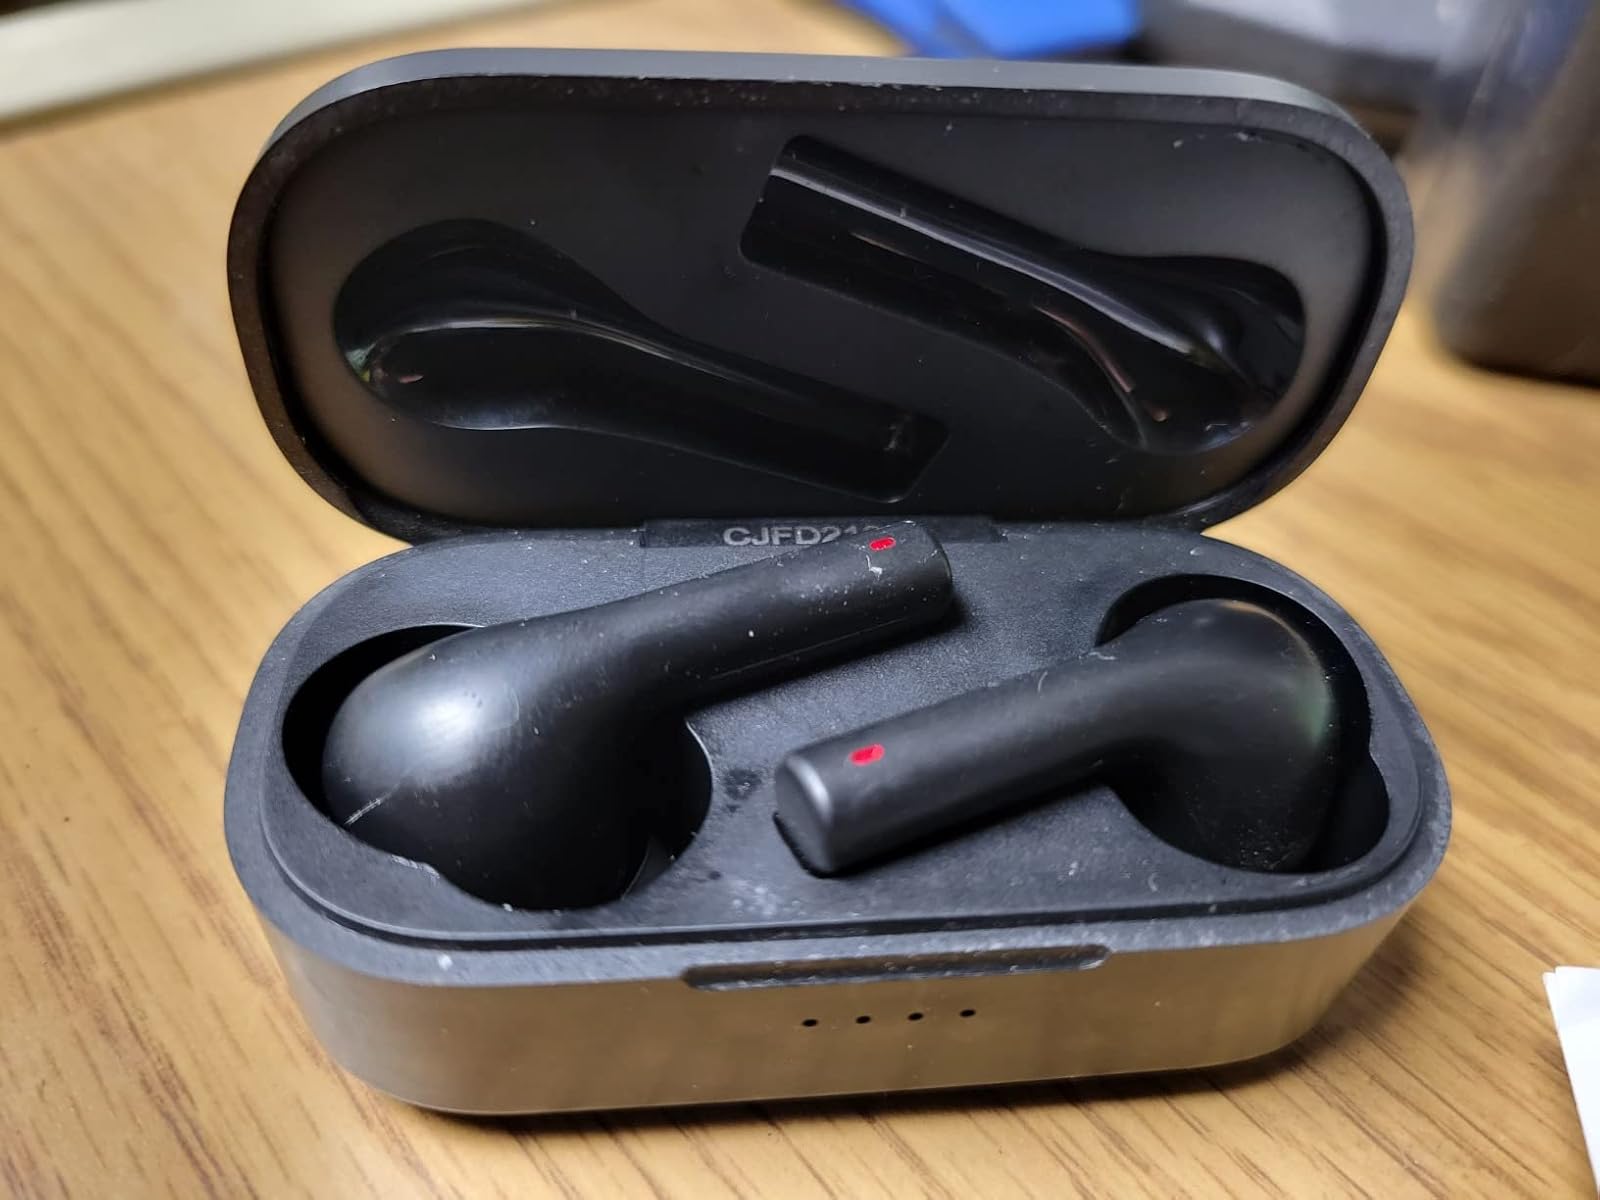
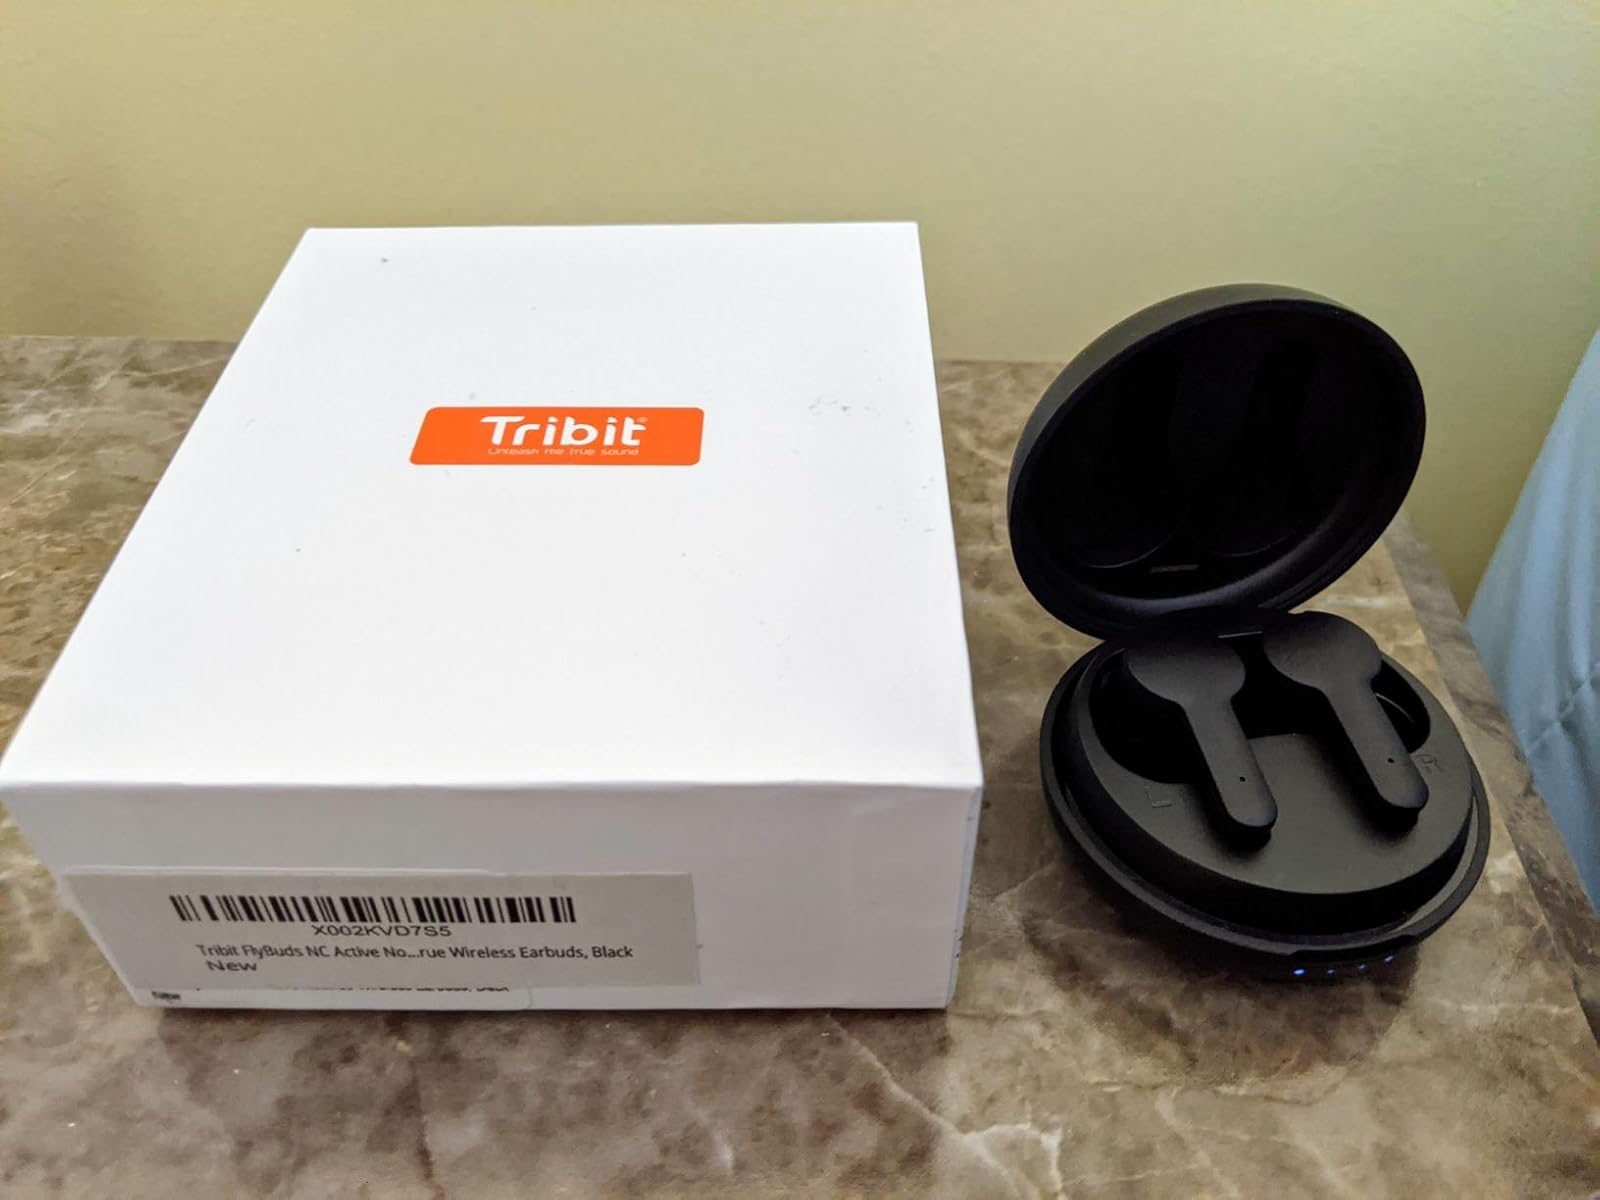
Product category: earbuds
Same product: no